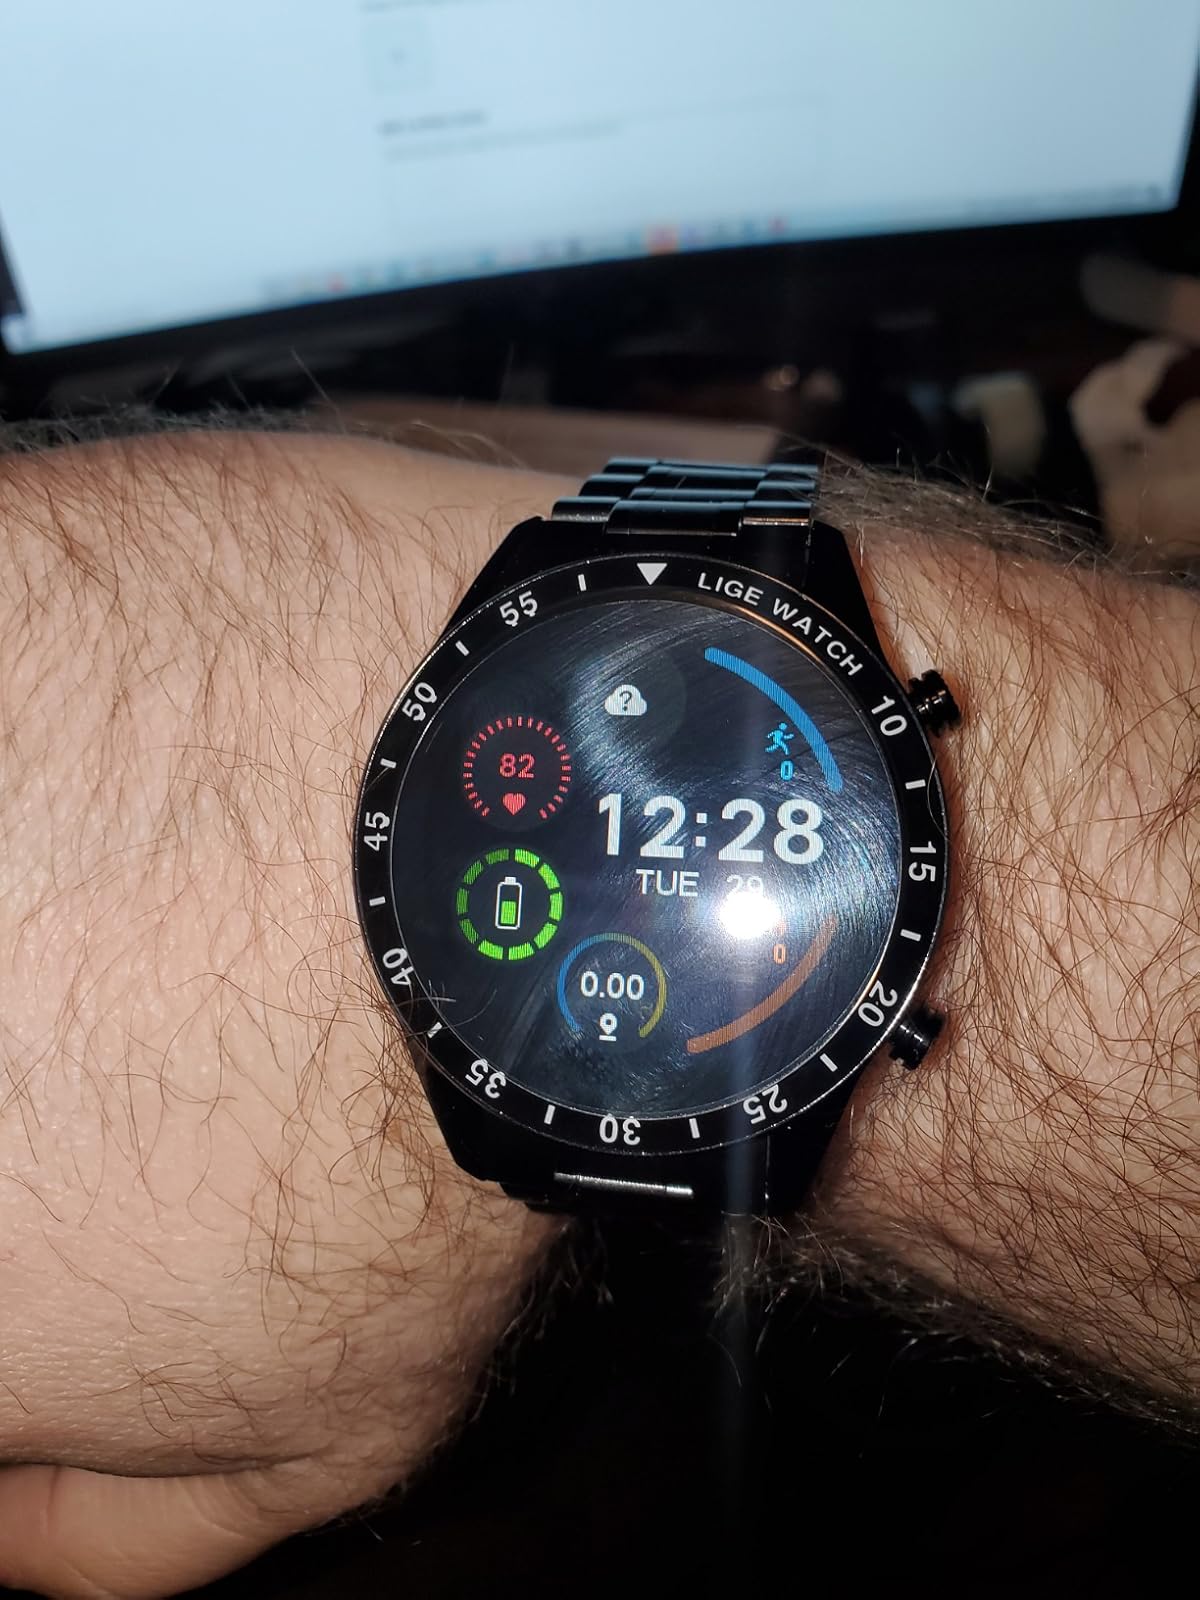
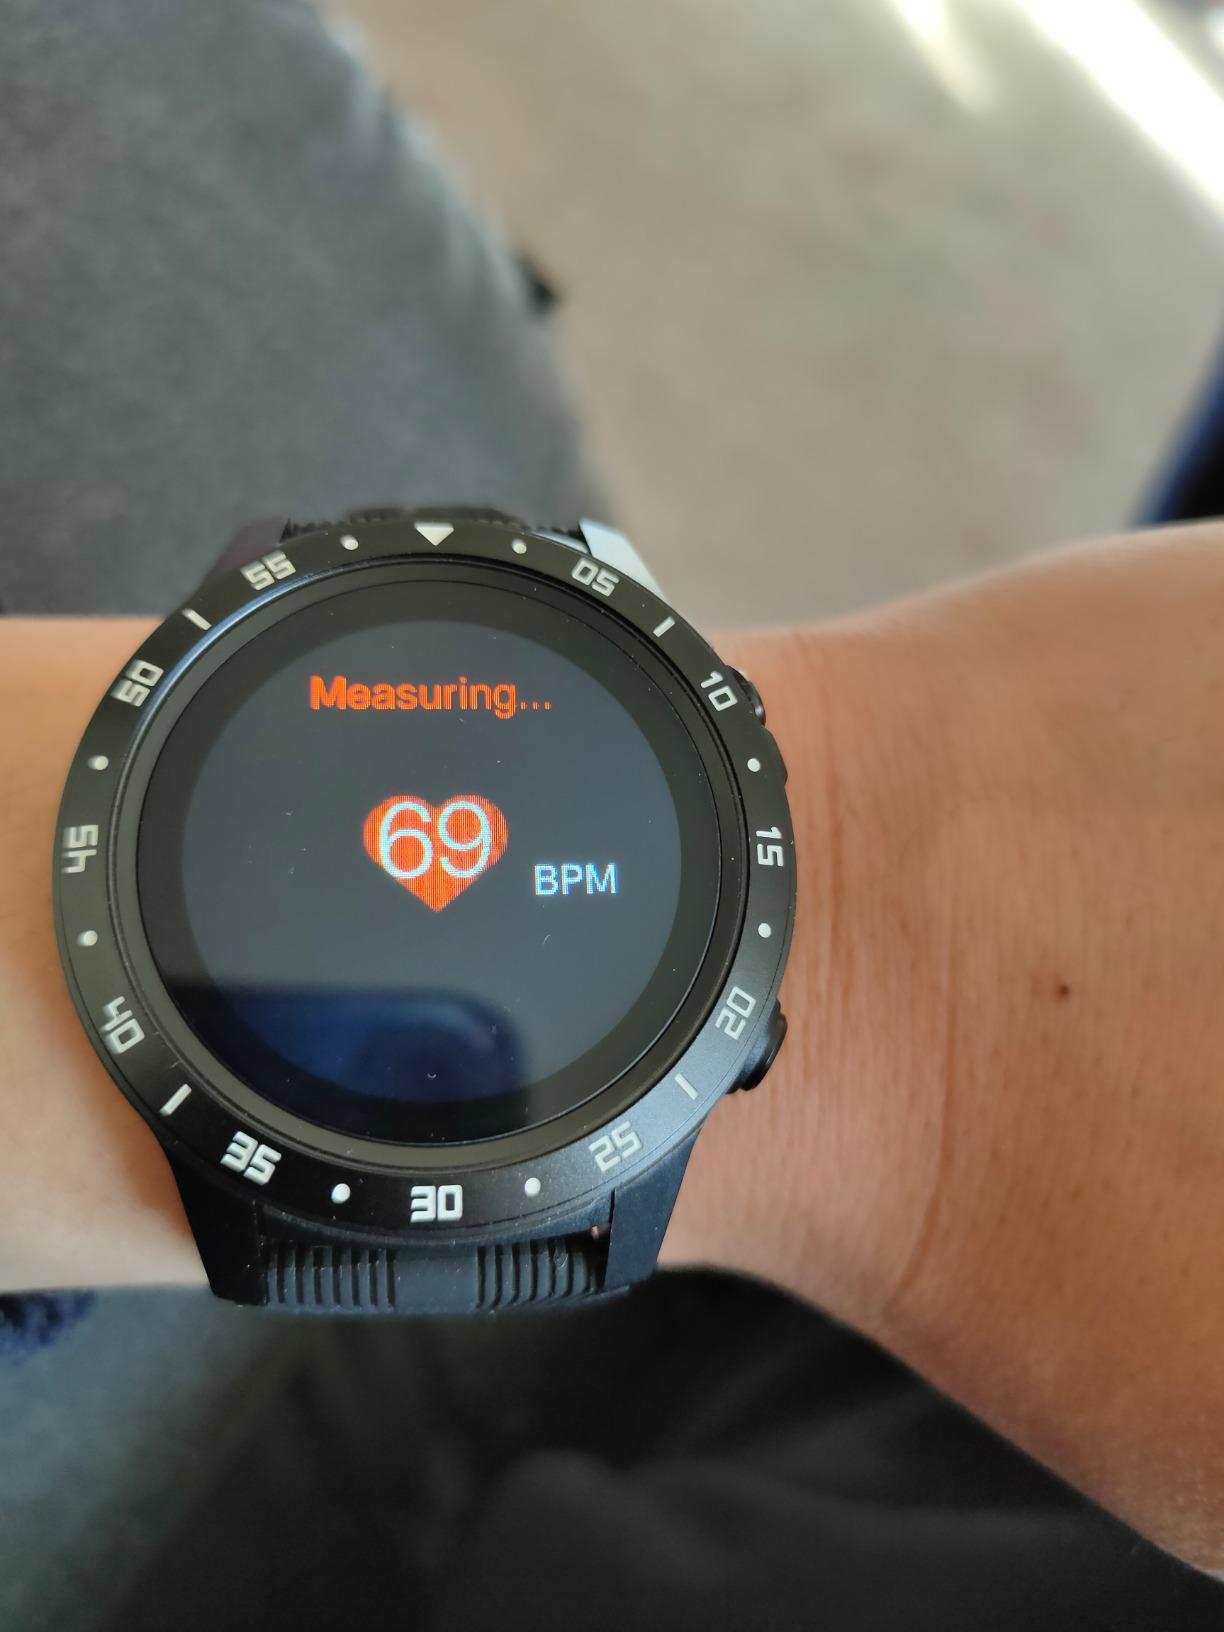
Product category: smartwatch
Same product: no